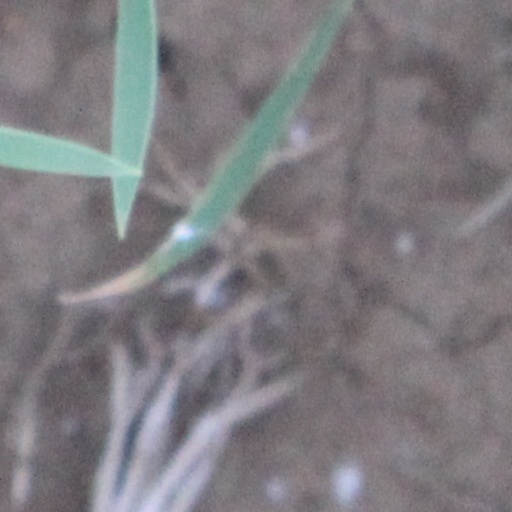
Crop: wheat